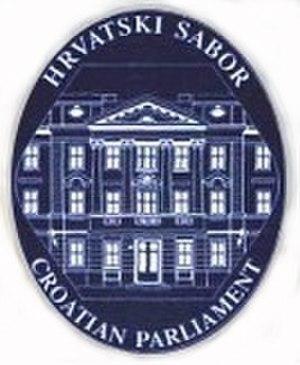
Le Parlement est le parlement de la république de Croatie. Fondée, en 1990, comme une institution bicamérale, elle devient, en 2001, une assemblée monocamérale aux pouvoirs renforcés.